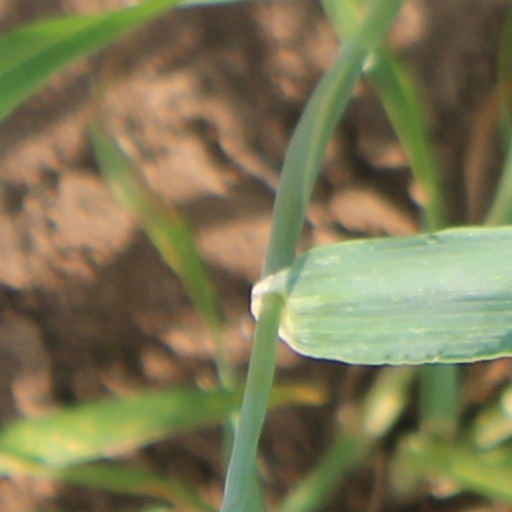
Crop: wheat